Low milk supply

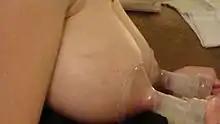
Using a breast pump can maintain and improve milk supply if the baby is unable to nurse effectively.

Attempts to increase milk supply should begin promptly as the longer low supply continues, the more difficult it is to reverse. The primary method for increasing milk supply is to increase the frequency and the thoroughness of milk drainage from the breasts, and to increase breast stimulation.